Anglicisation

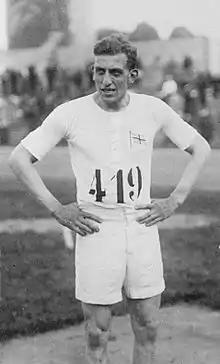
Harold Abrahams, an Anglicised athlete celebrated by British Jews for obtaining gold in the 1924 Olympics 100m sprint

Jewish refugees in Britain at the turn of the 20th century were encouraged to Anglicise themselves by playing British sports. Such assimilation was desired by both the immigrants and the local Anglo-Jewish elite, as it would preempt antisemitic and xenophobic prejudices.